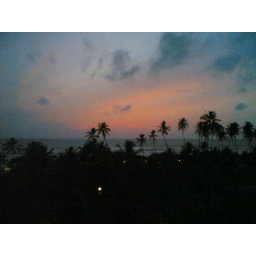
was taken in Bentota Beach through the window of the room,Loved the sky color.